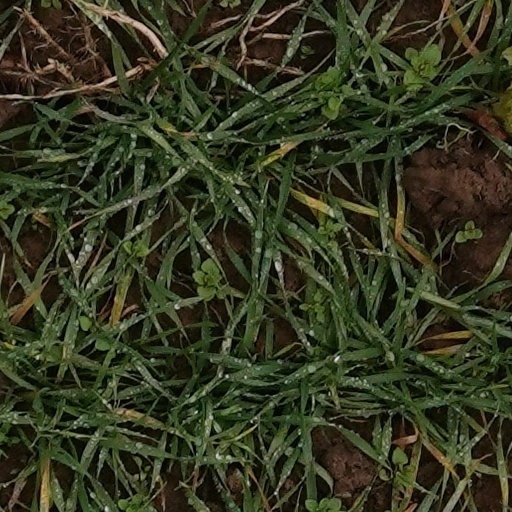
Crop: wheat